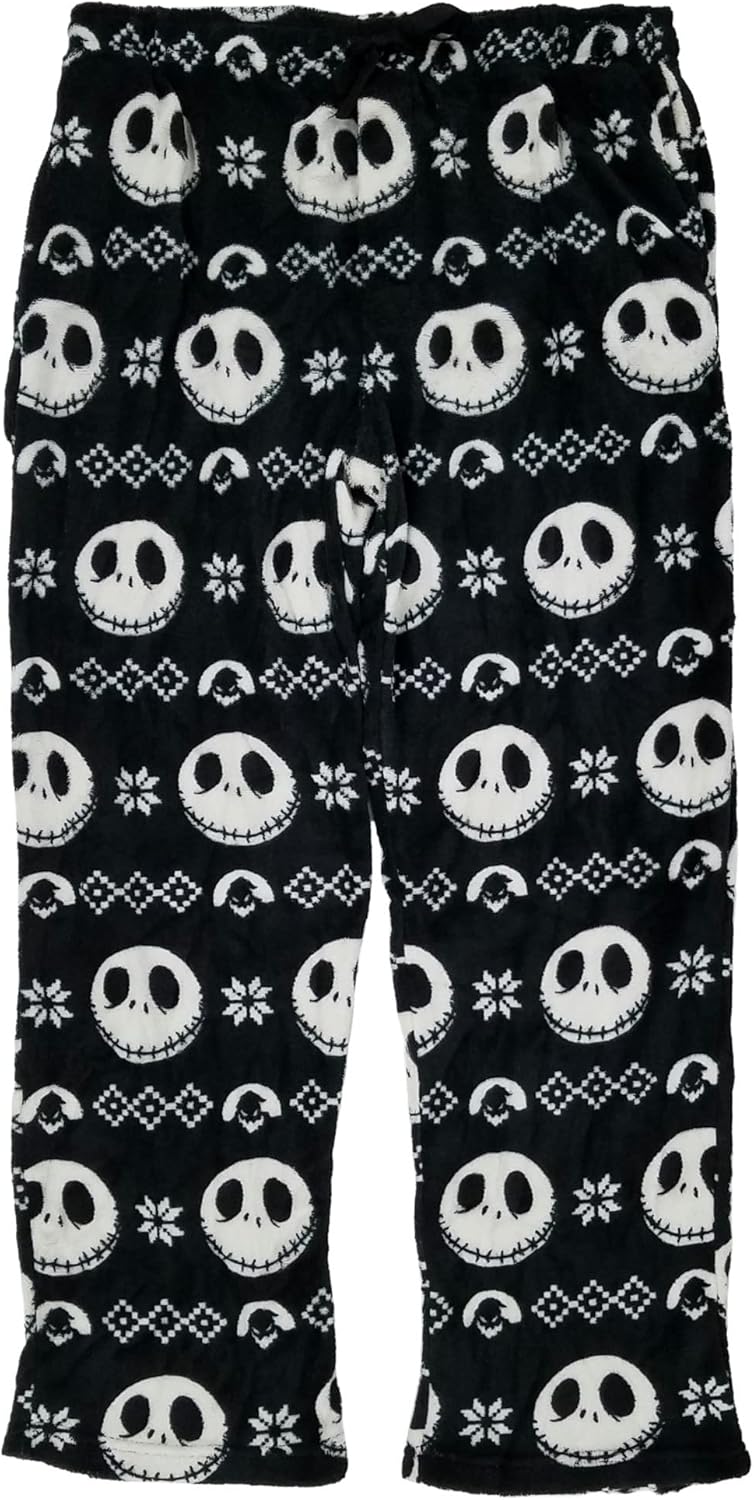
Disney Men's Nightmare Before Christmas Jack Skellington Plush Lounge Pant (X-Large) Black
Category: AMAZON FASHION
These soft plush sleep pants are patterned all over with Jack and Boogie from The Nightmare Before Christmas! Men's sizes 100% polyester Made in China
Features: 100% Polyester | Hand Wash Only | These soft plush sleep pants are patterned all over with Jack and Boogie from The Nightmare Before Christmas! | Men's sizes | 100% polyester